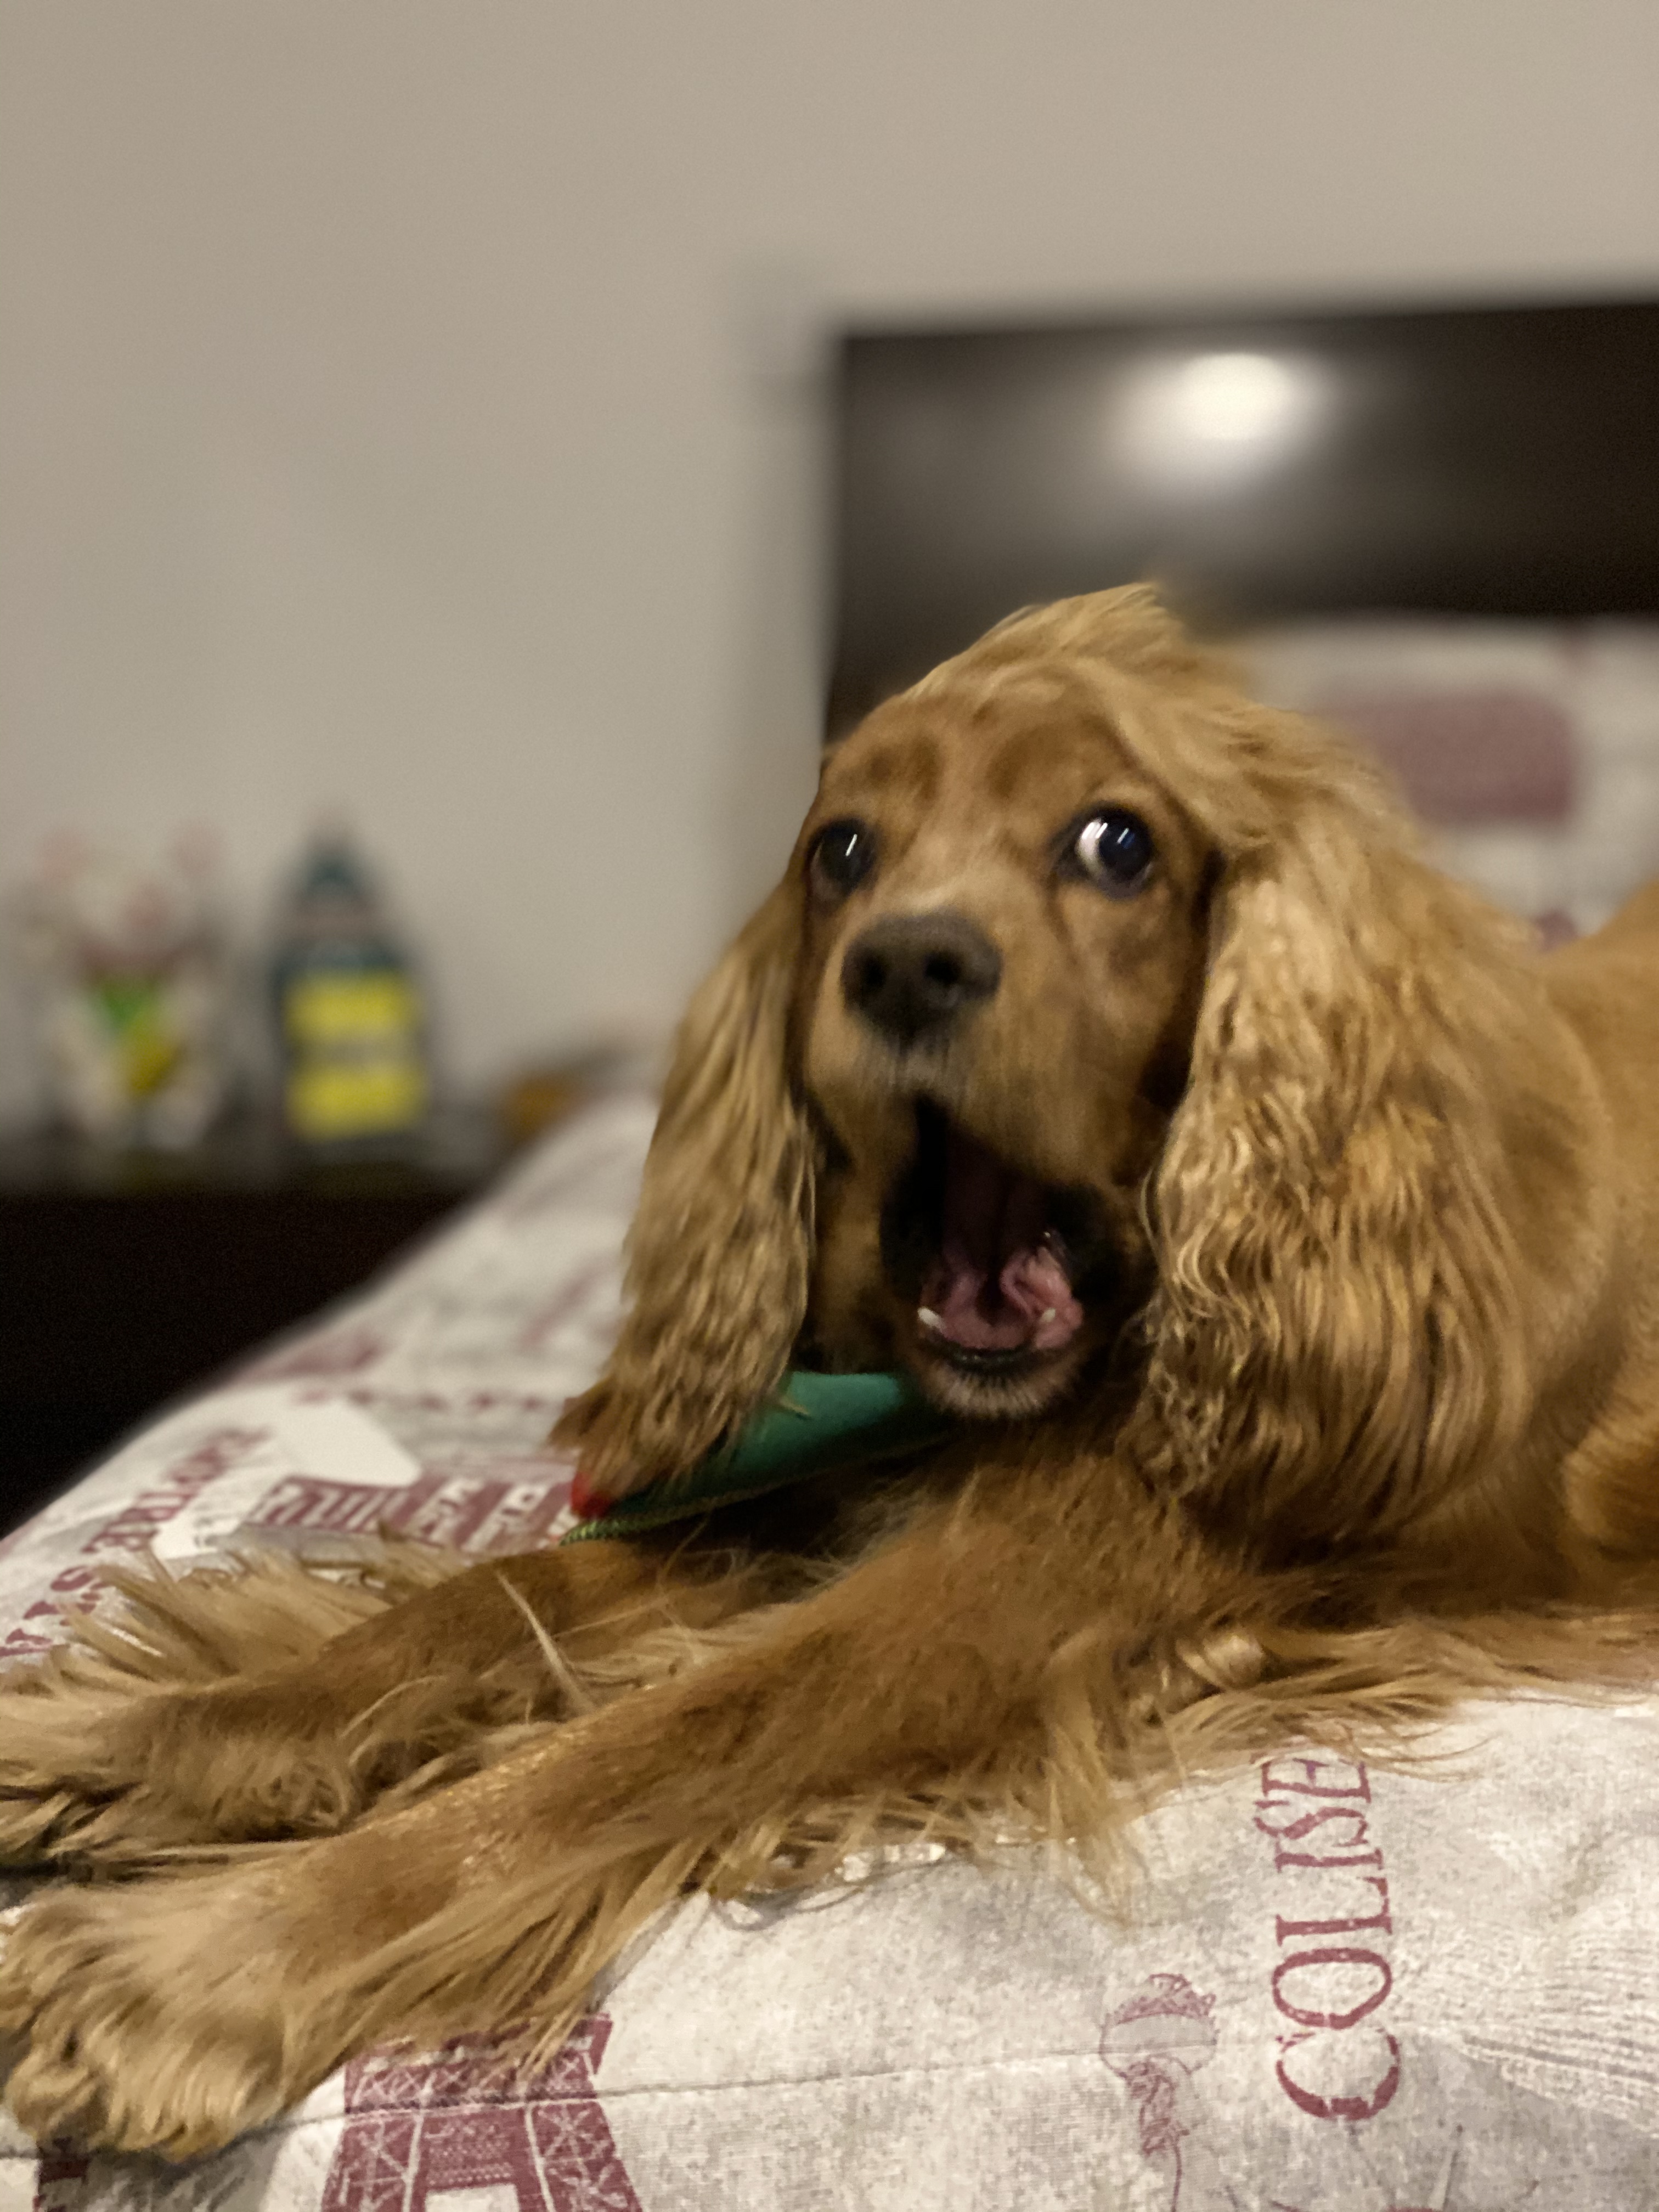
dog, dream, mammal, vertebrate, canidae, dog breed, english cocker spaniel, cocker spaniel, carnivore, spaniel, american cocker spaniel, sussex spaniel, field spaniel, sporting group, russian spaniel, companion dog, snout, german spaniel, rare breed dog, irish setter, setter, boykin spaniel, english springer spaniel, fawn